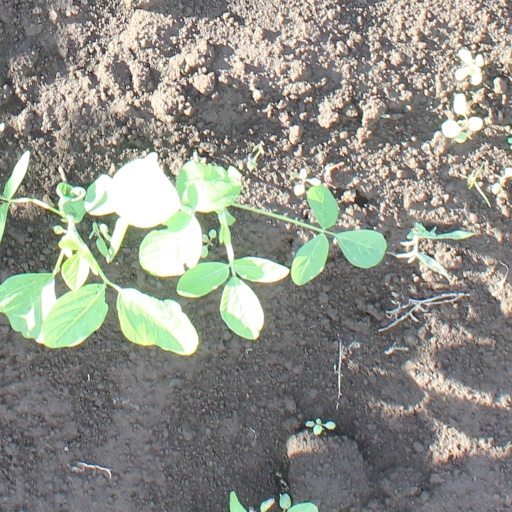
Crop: soybean